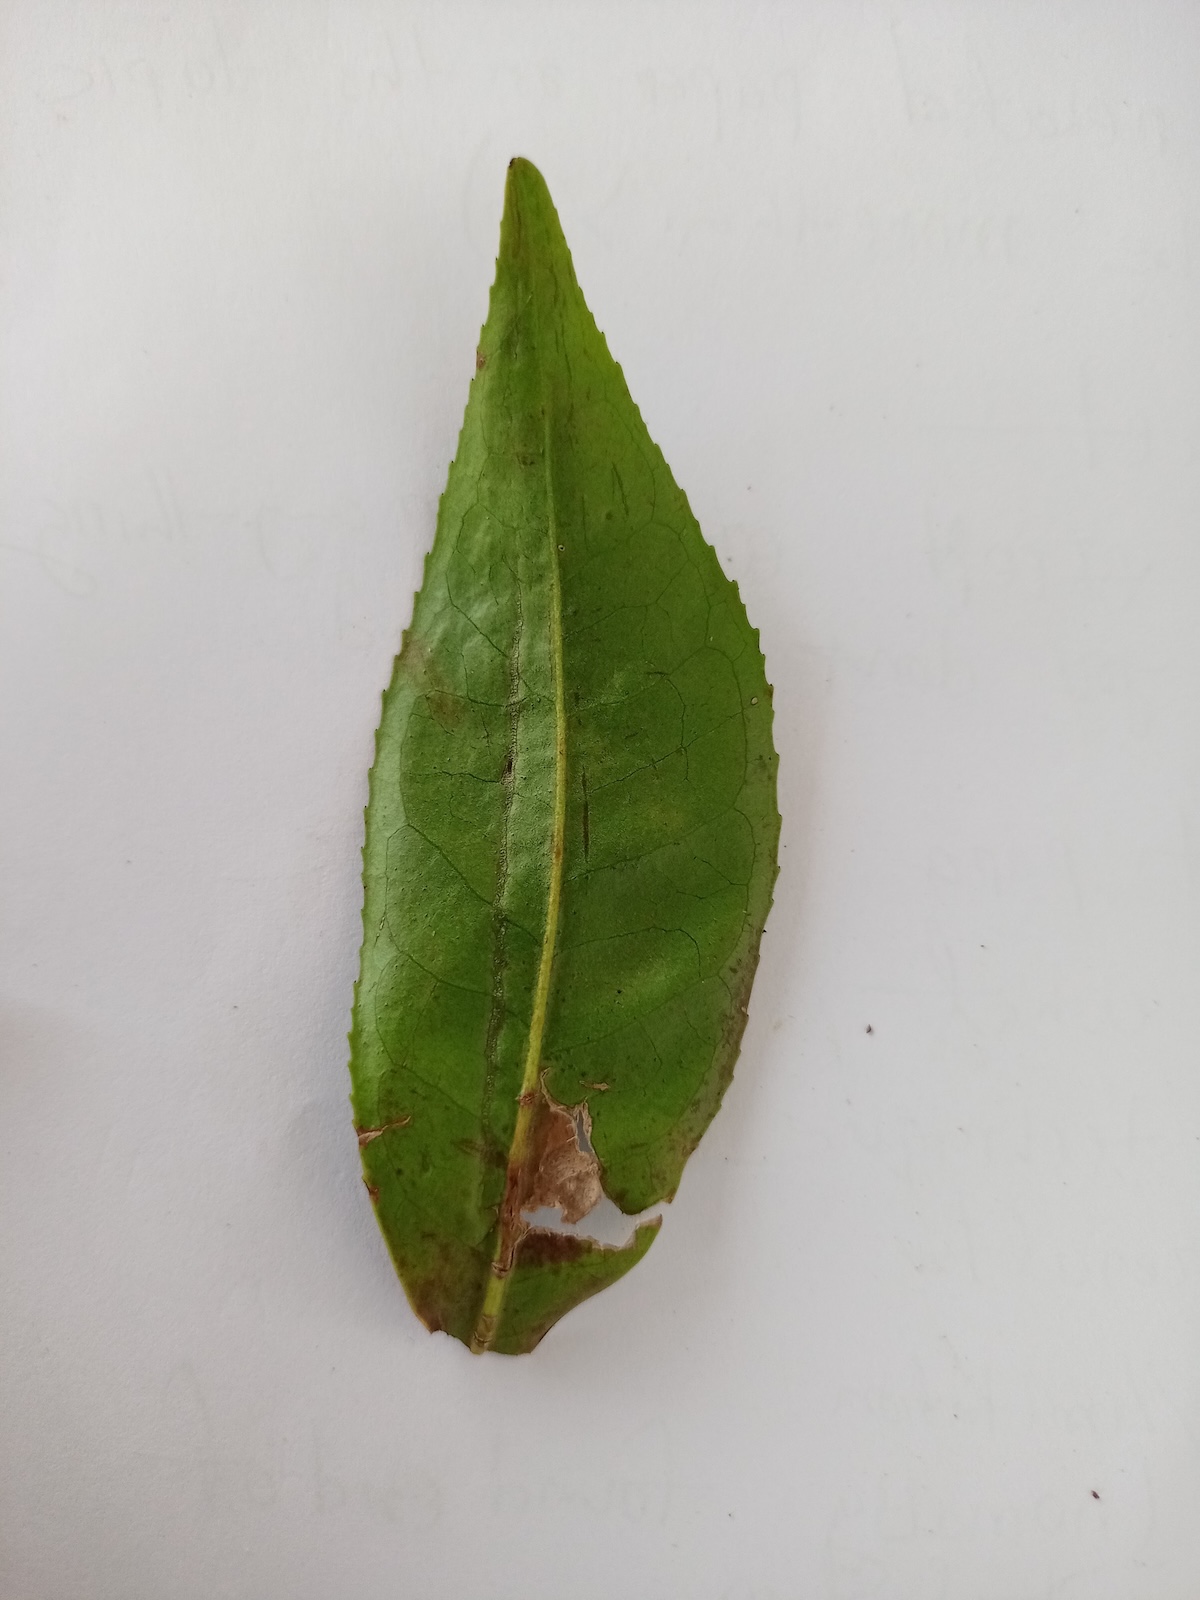
Label: Gray Blight